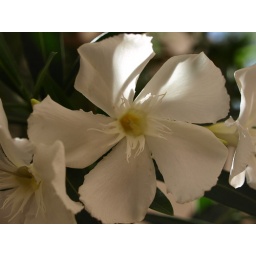
flowers in a tree